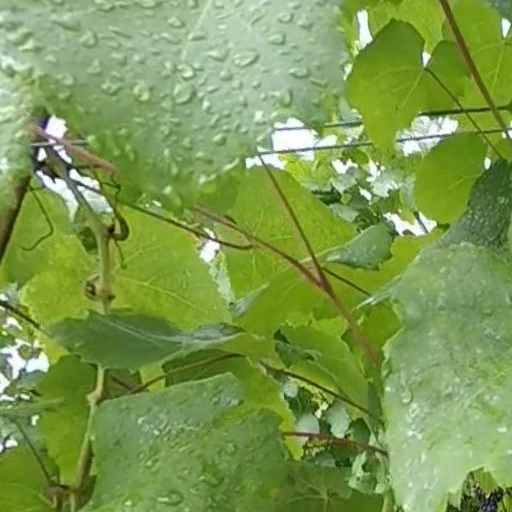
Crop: grape